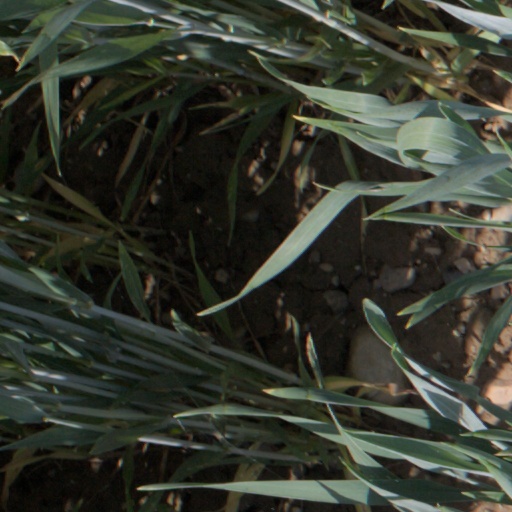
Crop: wheat